Lloyd's building

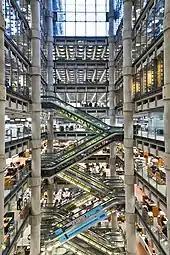
Inside the Lloyd's building

The current Lloyd's building (address 1 Lime Street) was designed by the architect company Richard Rogers & Partners and built between 1978 and 1986. Bovis was the management contractor. Like the Pompidou Centre in Paris (designed by Renzo Piano and Rogers), the building was innovative in having its services such as staircases, lifts, ductwork, electrical power conduits and water pipes on the outside, leaving an uncluttered space inside. The 12 glass lifts were the first of their kind in the United Kingdom. Like the Pompidou Centre, the building was highly influenced by the work of Archigram in the 1950s and 1960s.